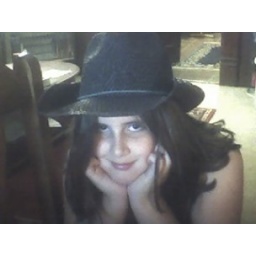
cassie in black hat